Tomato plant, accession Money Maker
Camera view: horizontal (90 deg, fisheye); turntable rotation: 30 degrees
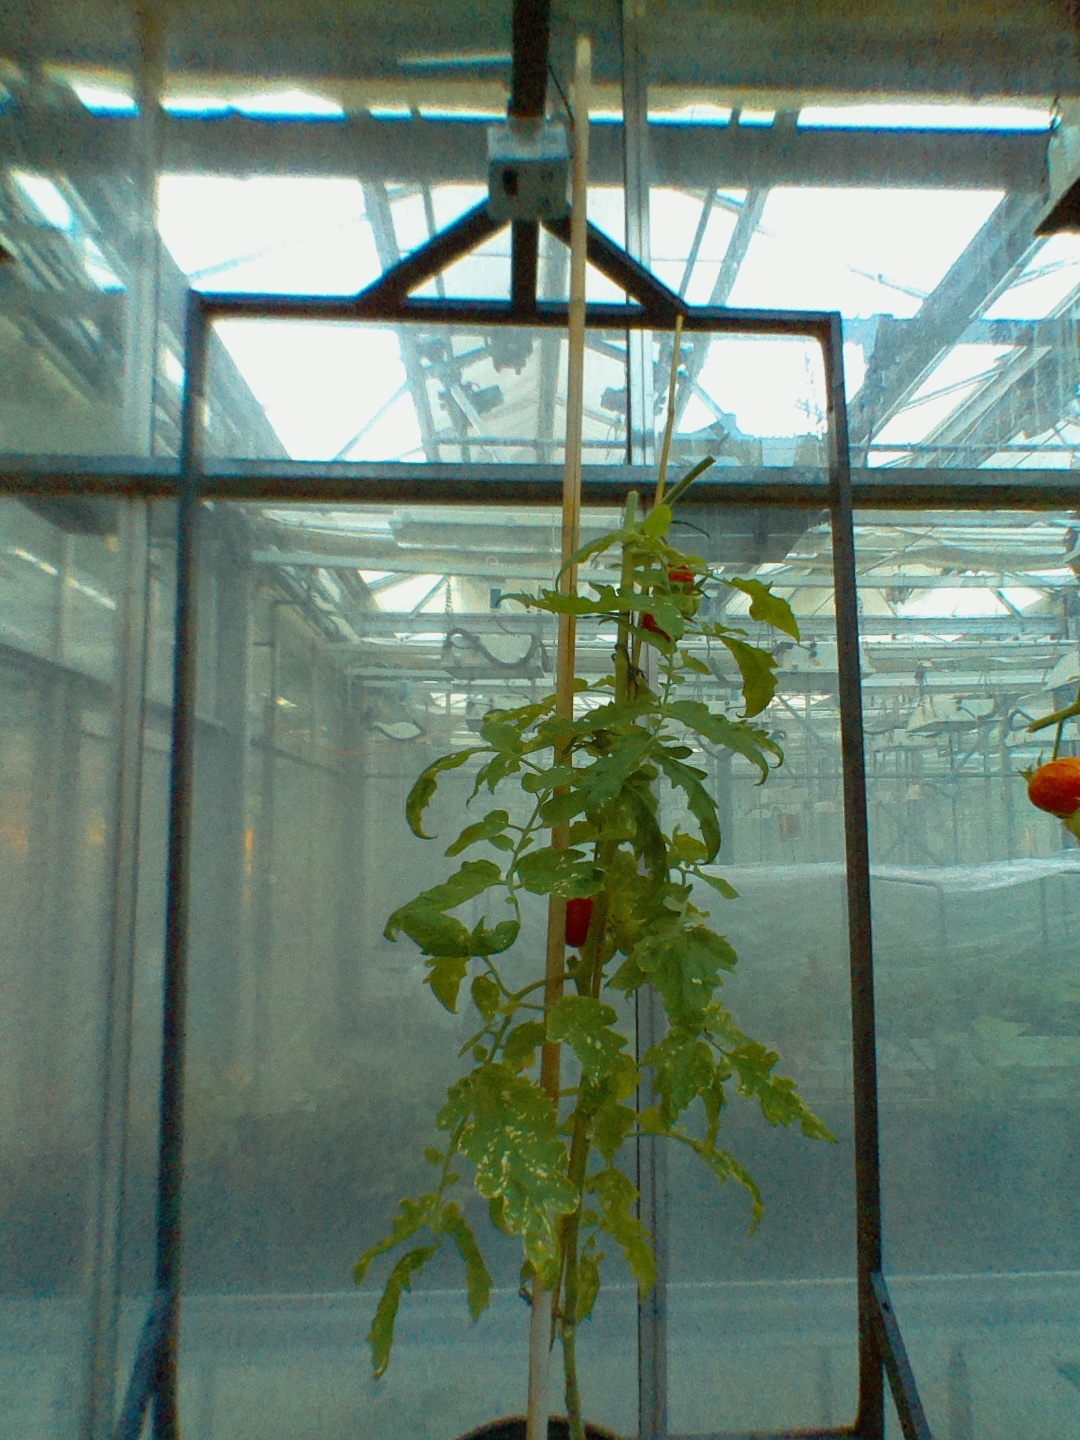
BBCH growth stage 88: 80%-90% of fruits show typical fully ripe color